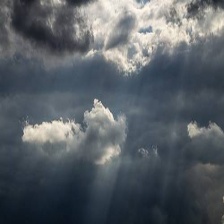
Cloud type: Nimbostratus